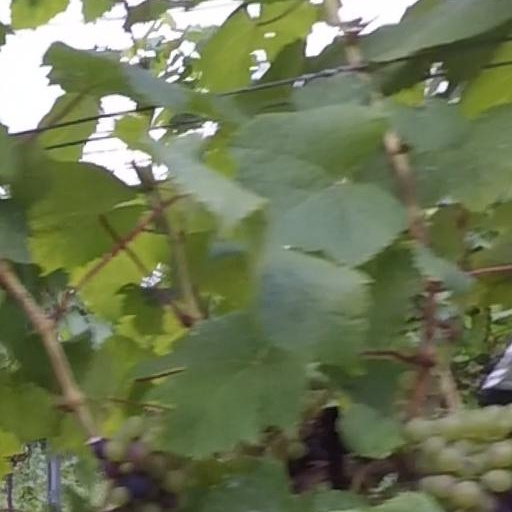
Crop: grape